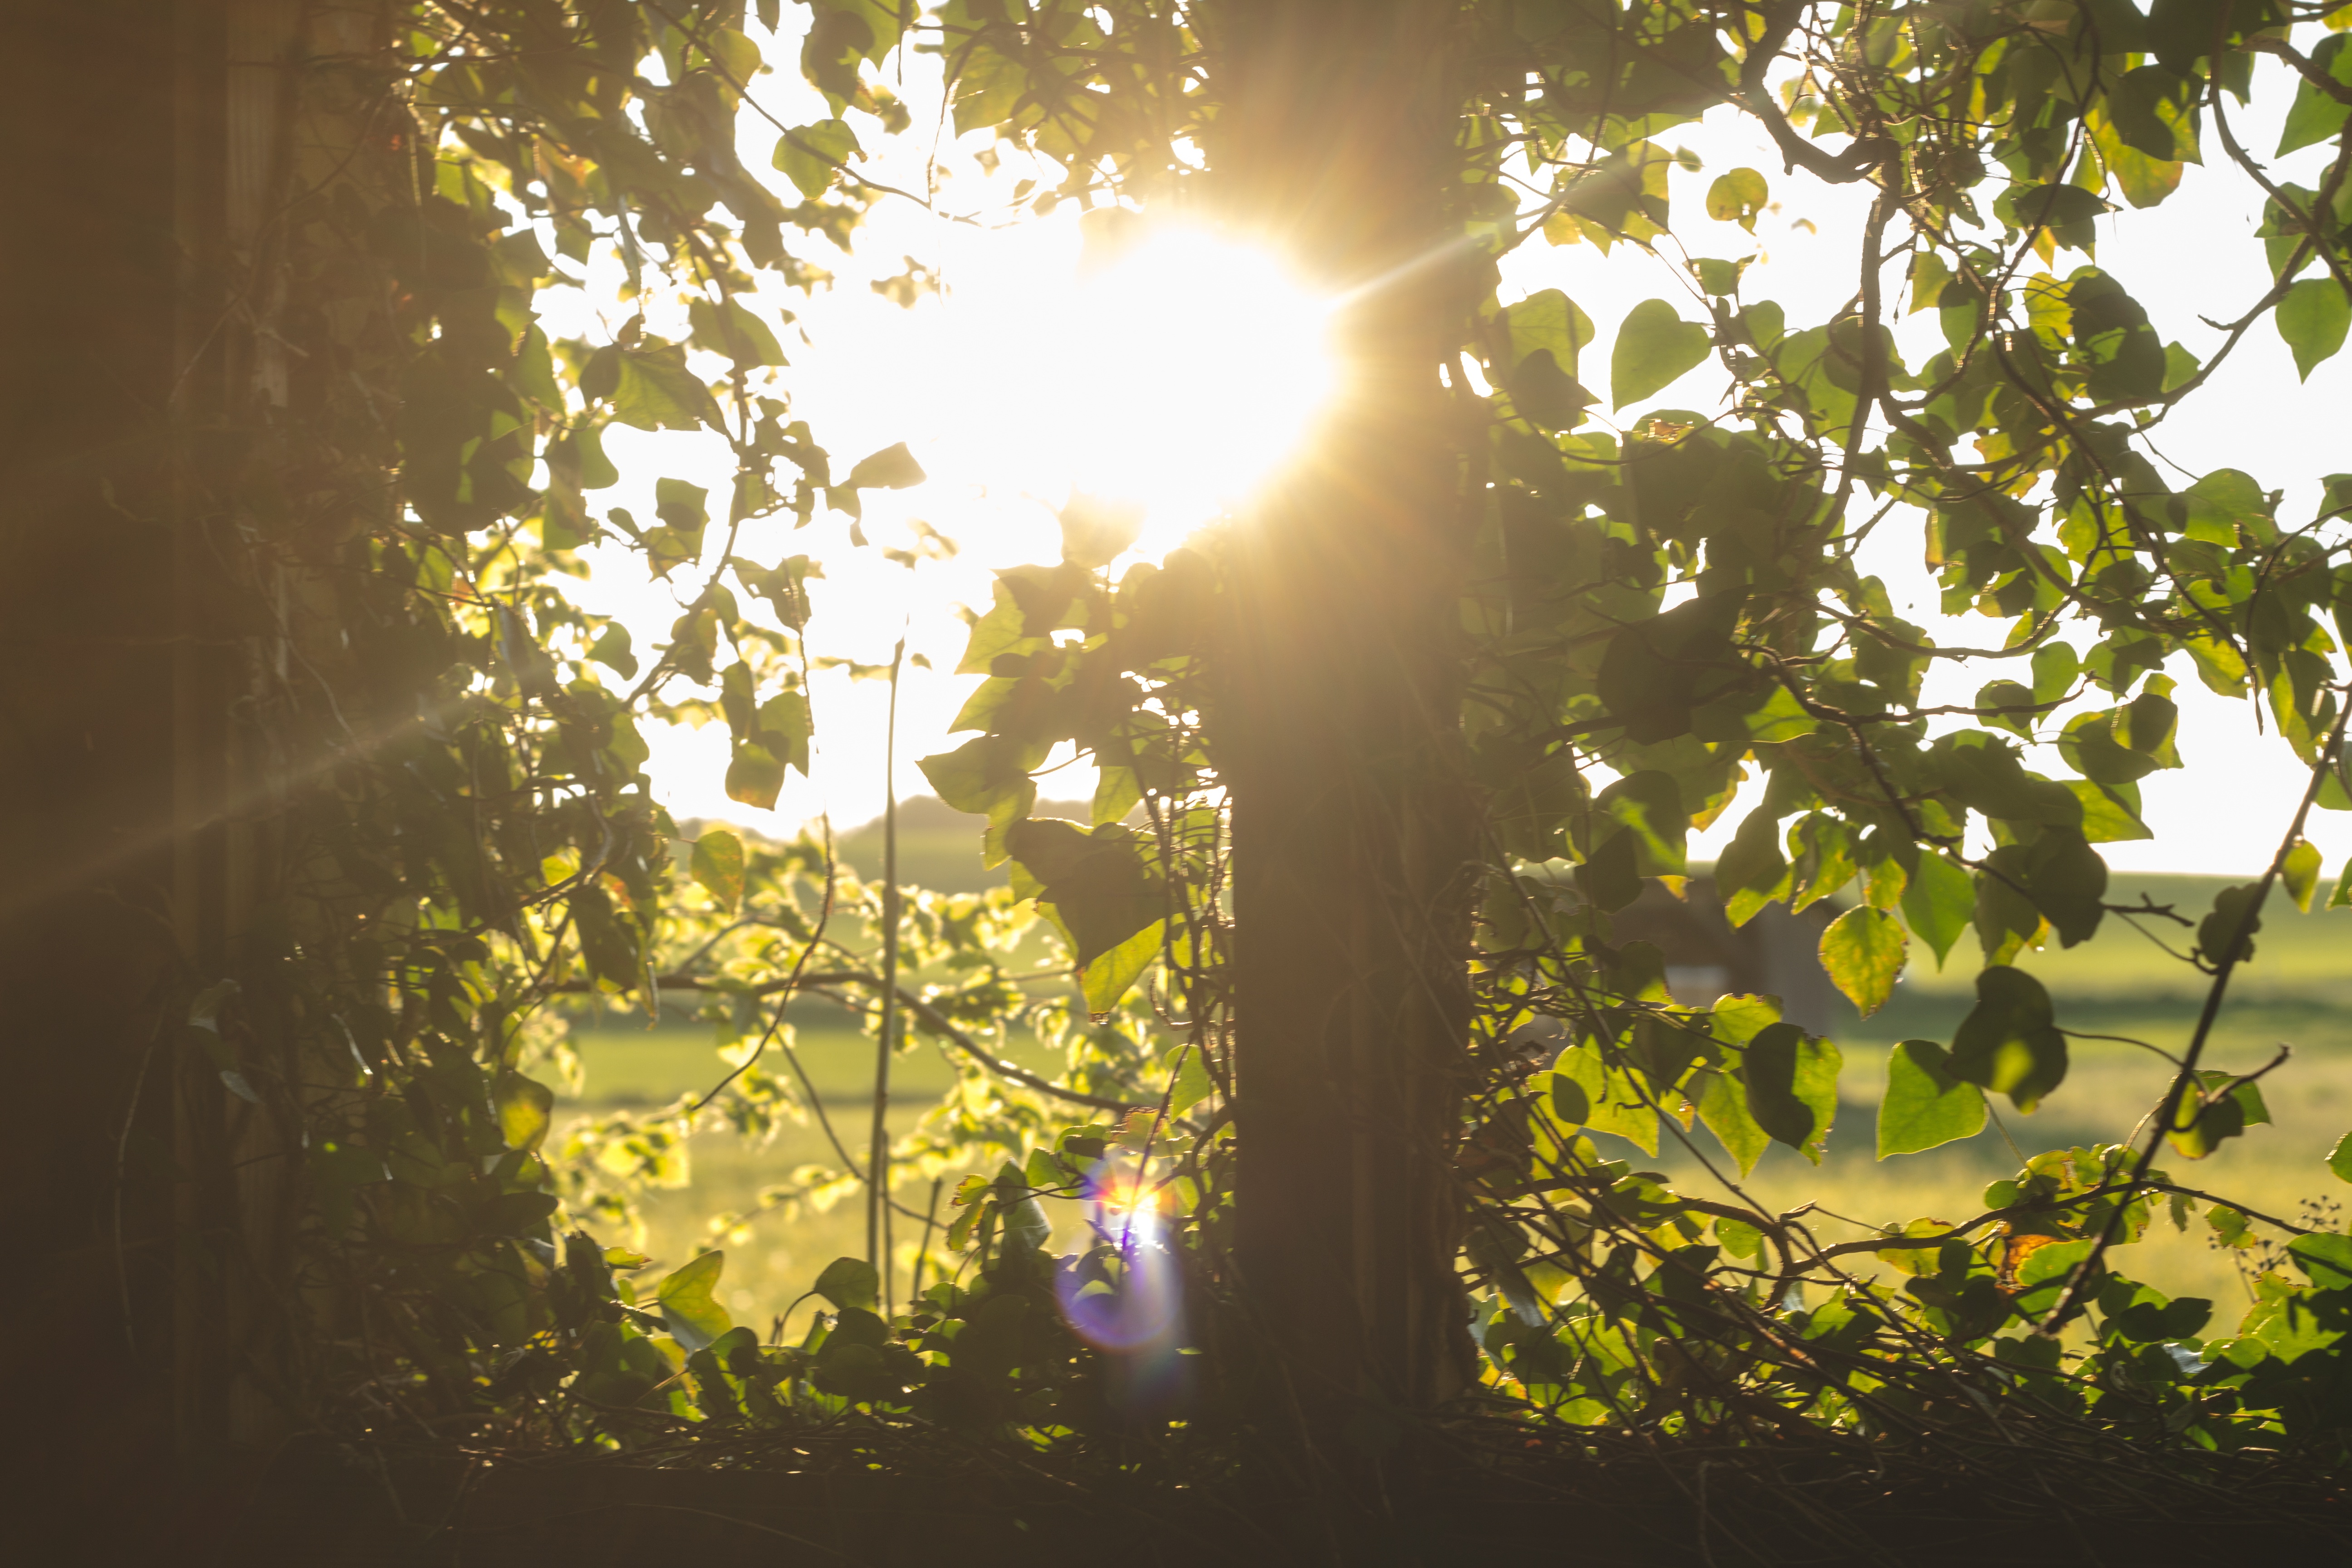
tree, nature, forest, branch, light, plant, sun, sunlight, morning, leaf, flower, green, autumn, yellow, season, woody plant